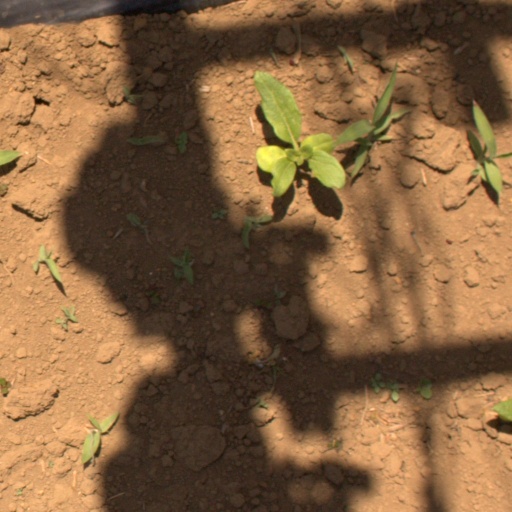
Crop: Jerusalem artichoke